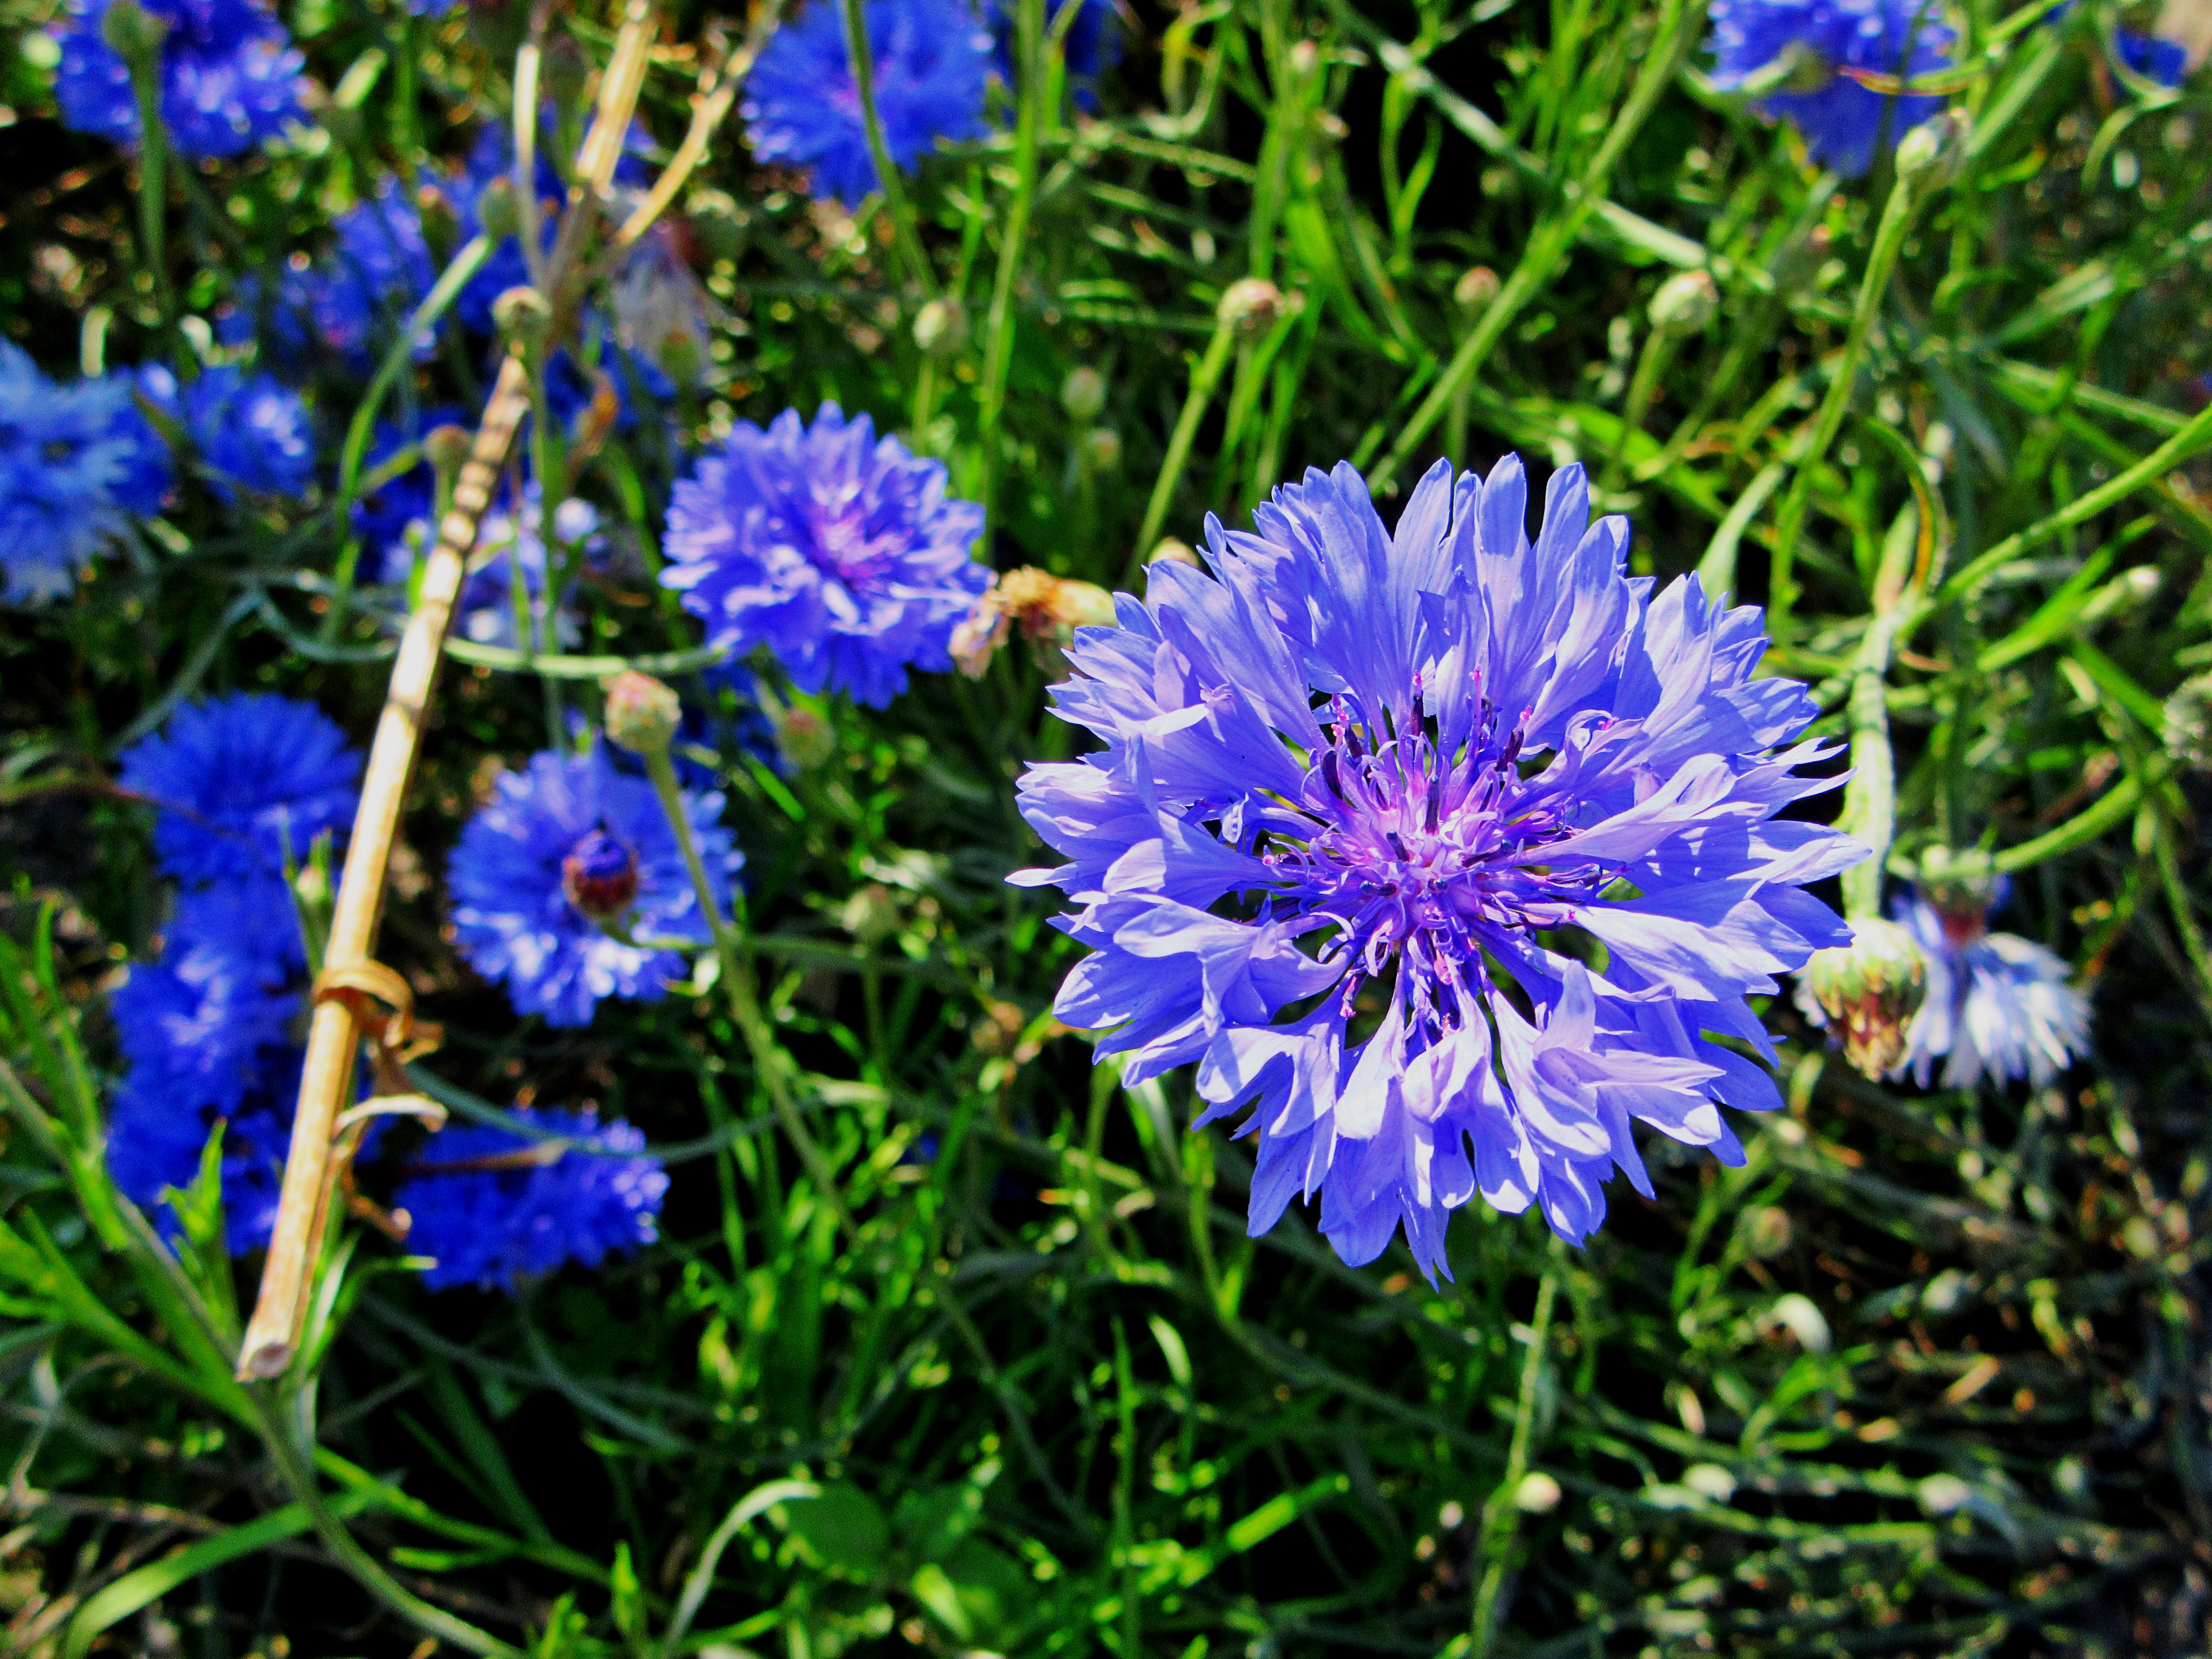
nature, plant, meadow, flower, summer, herb, produce, blue, garden, flora, blue flower, wildflower, cornflower, aster, chicory, blue purple flower, garden plant, cornflowers, flowering plant, daisy family, bellflower family, annual plant, land plant, jasione montana